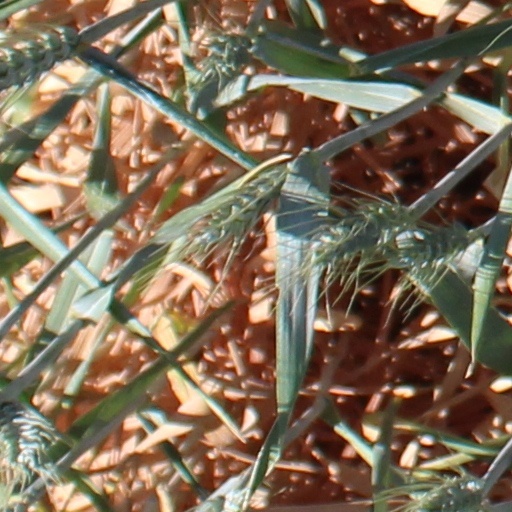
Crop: wheat